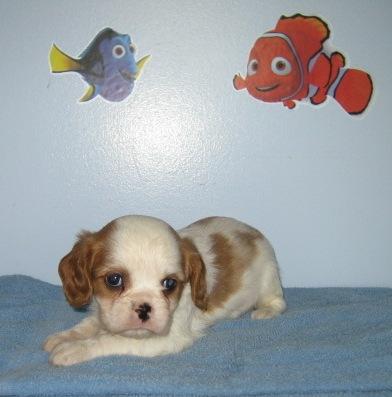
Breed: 207-n000026-Blenheim_spaniel